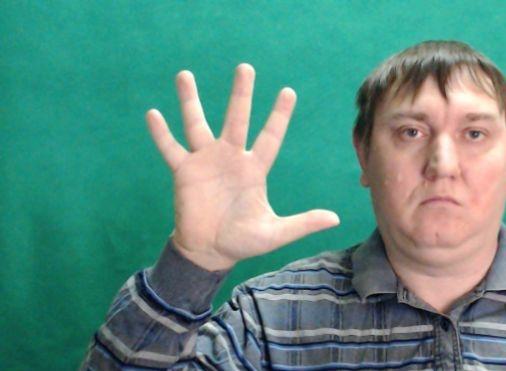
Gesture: palm